Sikorsky S-7

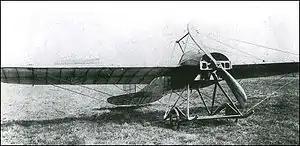
Sikorsky S-7 circa 1912

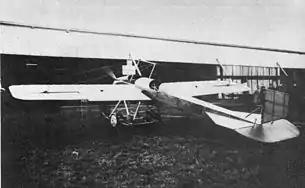
S-7 view from aft

The Sikorsky S-7 was a Russian single engine experimental prototype aircraft built by the Russian Baltic Railroad Car Works shortly after Igor Sikorsky became chief engineer of the aircraft manufacturing division.